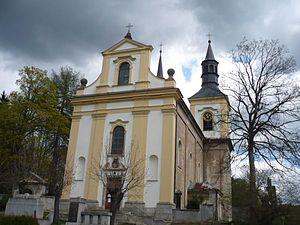
Rychnov u Jablonce nad Nisou est une ville du district de Jablonec nad Nisou, dans la région de Liberec, en Tchéquie. Sa population s'élevait à 2 744 habitants en 2018.